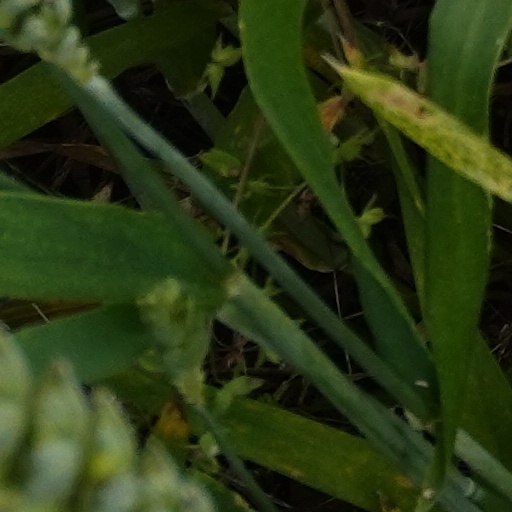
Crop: wheat